Trisilaallene

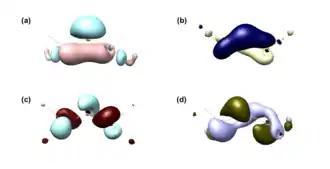

DFT calculation at B3LYP/6-31+G(d, p) level suggests that the frontier molecular orbitals of the tetraalkyl-substituted trisilaallene are markedly different from those of allene. The calculation was performed on a model trisilaallene compound with methyl substituents and the experimentally observed bond angle from Kira's compound (136.5º). According to the calculation, the alkyl-substituted trisilaallene has nondegenerate HOMO-1 and HOMO based on π-interaction and also nondegenerate LUMO and LUMO+1 based on π*-interaction, as a direct result of Jahn-Teller distortion. These orbitals correspond to in-plane and out-of-plane twisted overlaps of p-orbitals, which are delocalized over the Si=Si=Si unit. These frontier orbitals make a striking contrast to those of all-carbon allenes, whose frontier orbitals consist of degenerate pairs of π-bonding orbitals (HOMO) and π*-antibonding orbitals (LUMO) localized between two carbons.